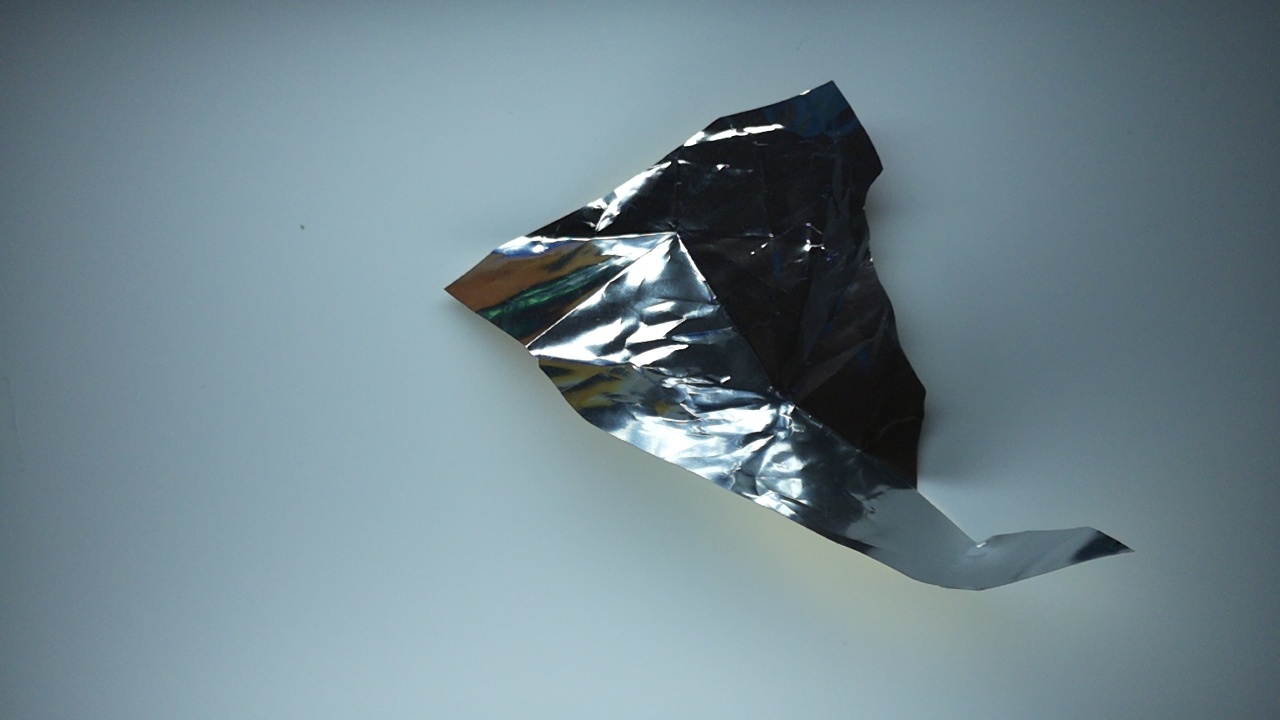
Label: trash